Svenska Aero Jaktfalken

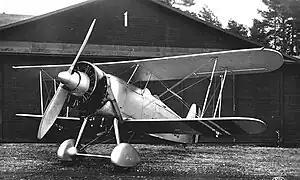
SA-14E Jaktfalken II (Armstrong Siddeley Panther IIIA engine) for the Norwegian Army Air Service, ca 1931.

Svenska Aero Jaktfalken ("The Gyrfalcon") was a Swedish biplane fighter aircraft, constructed in the late 1920s. The aircraft was first manufactured by Svenska Aero from 1929 to 1932 and later by AB Svenska Järnvägsverkstädernas Aeroplanavdelning (ASJA) from 1934 to 1935.